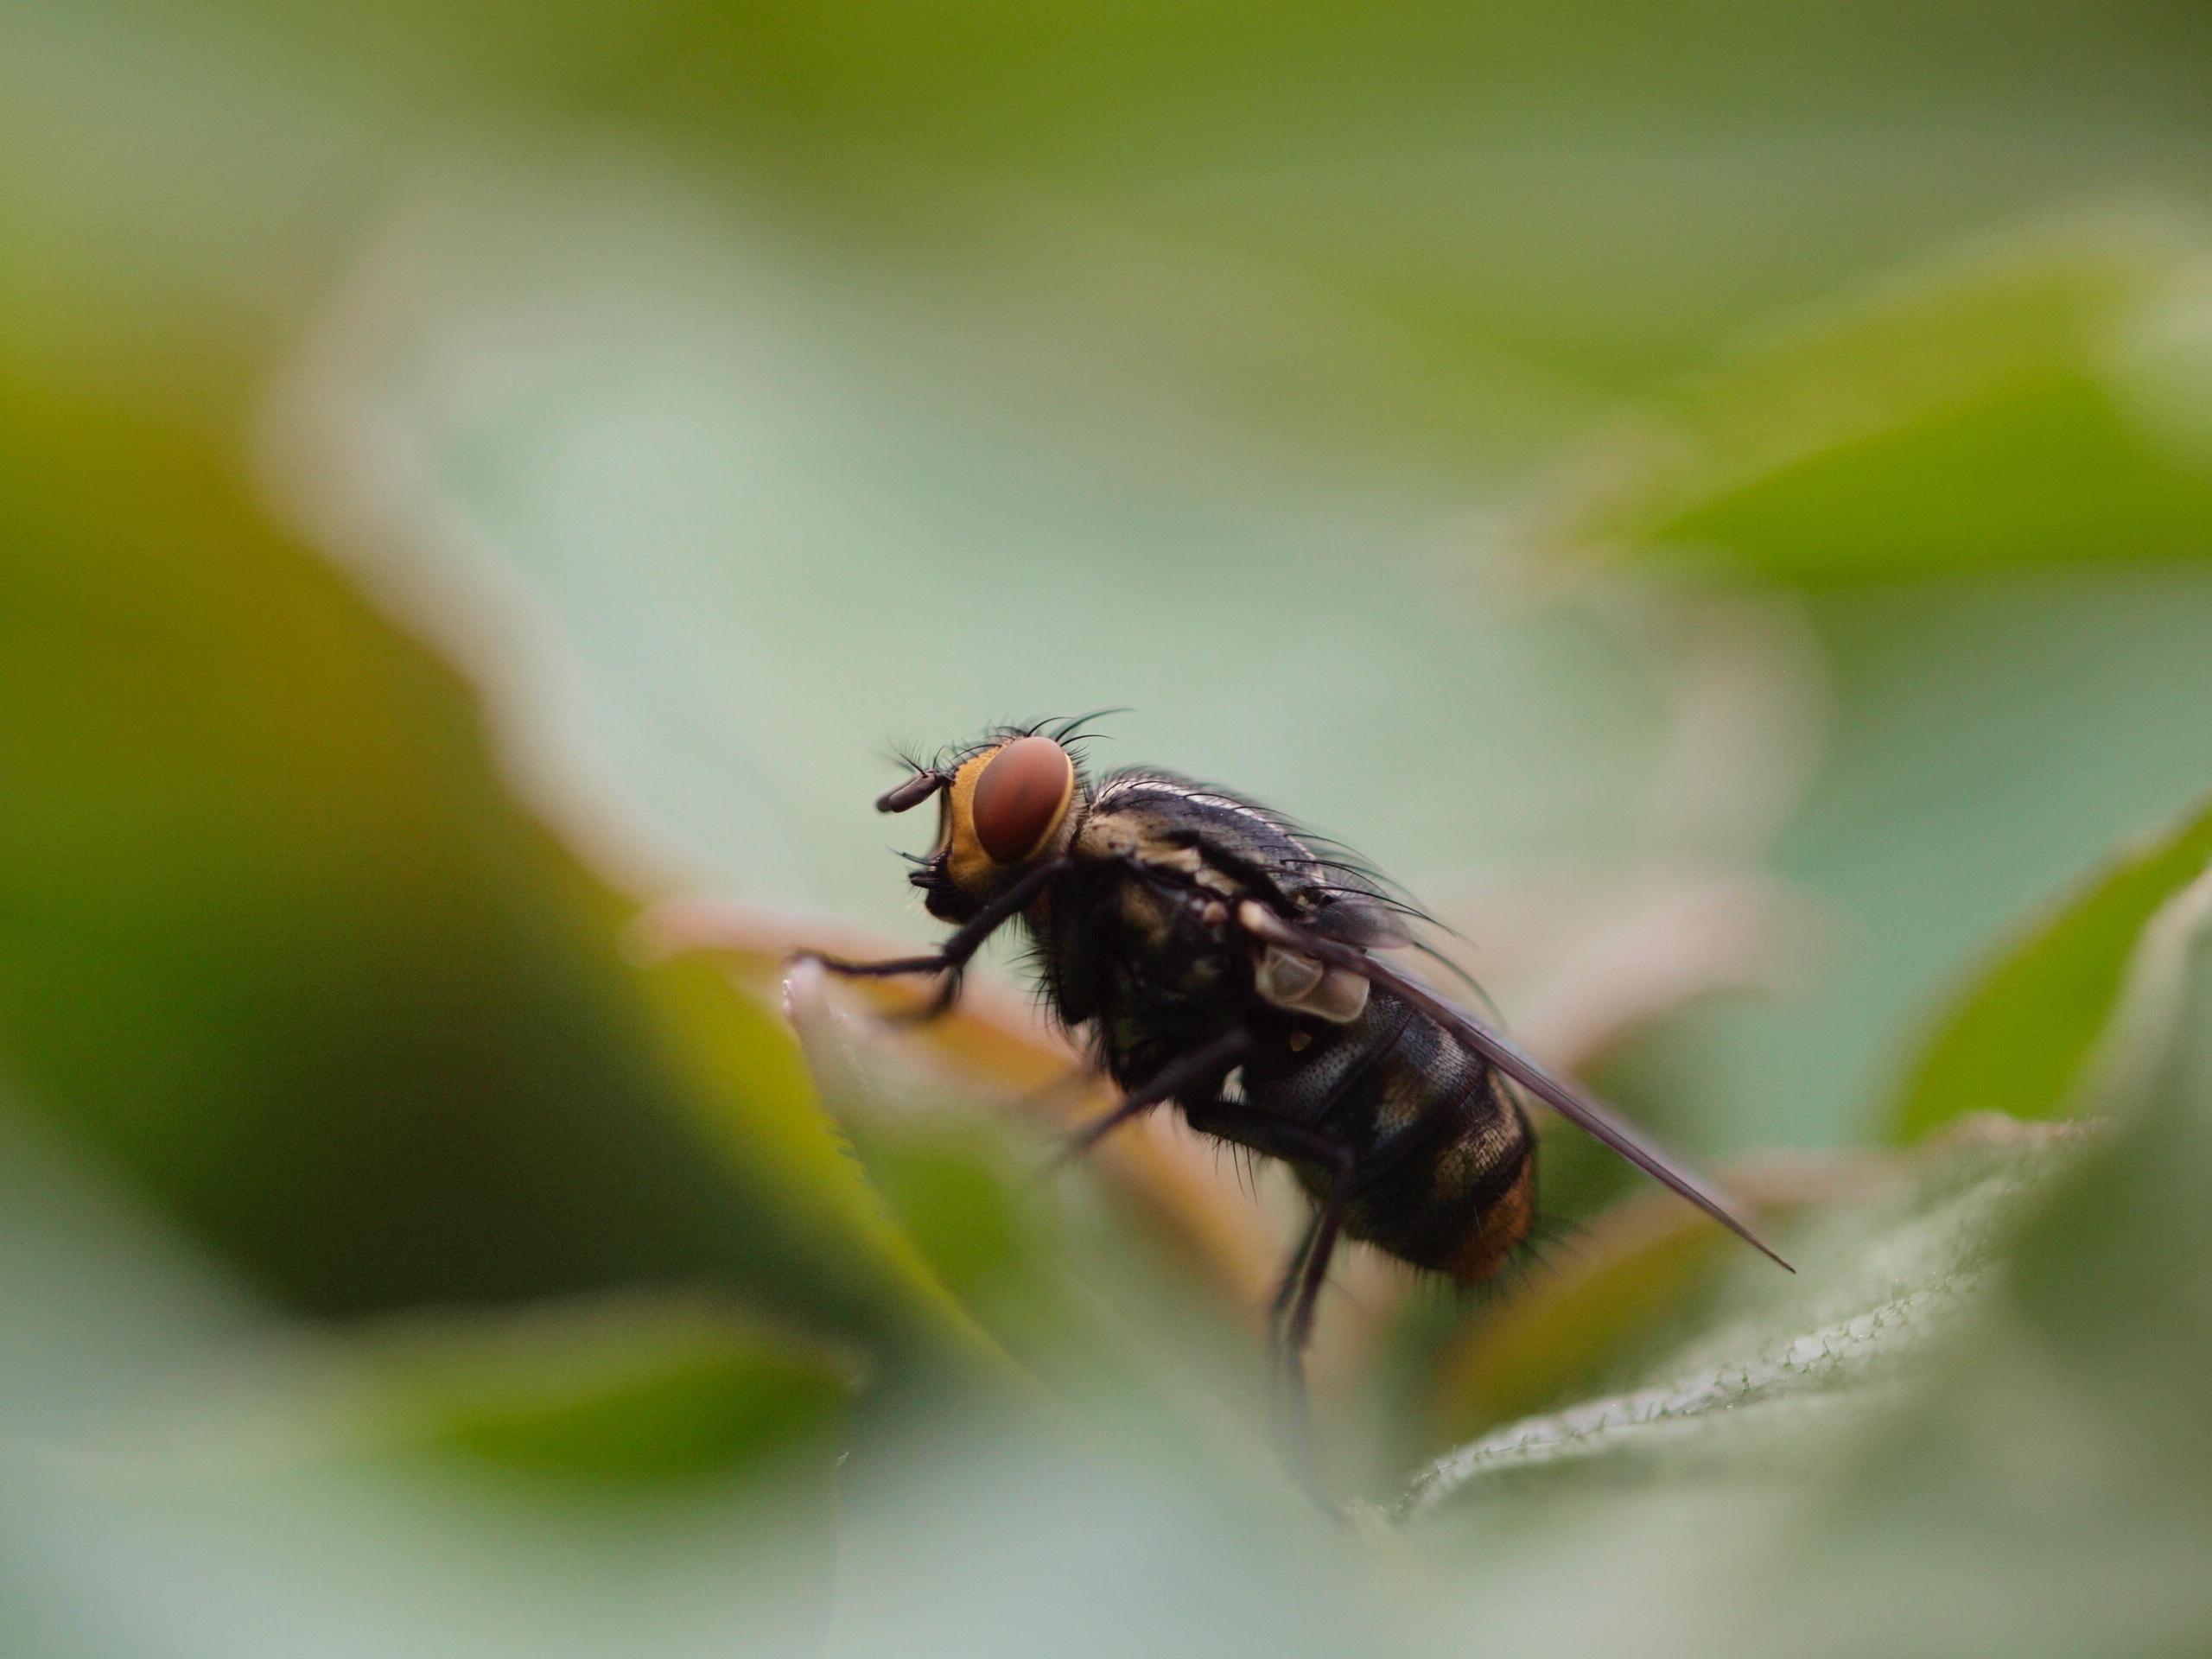
nature, photography, leaf, flower, petal, fly, insect, fauna, invertebrate, close up, bee, pest, nectar, macro photography, arthropod, honey bee, membrane winged insect